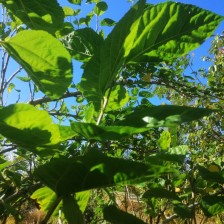
Variety: BlackAustralia